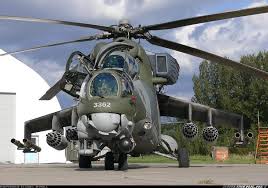
Label: Rs-24